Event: Nepal Earthquake
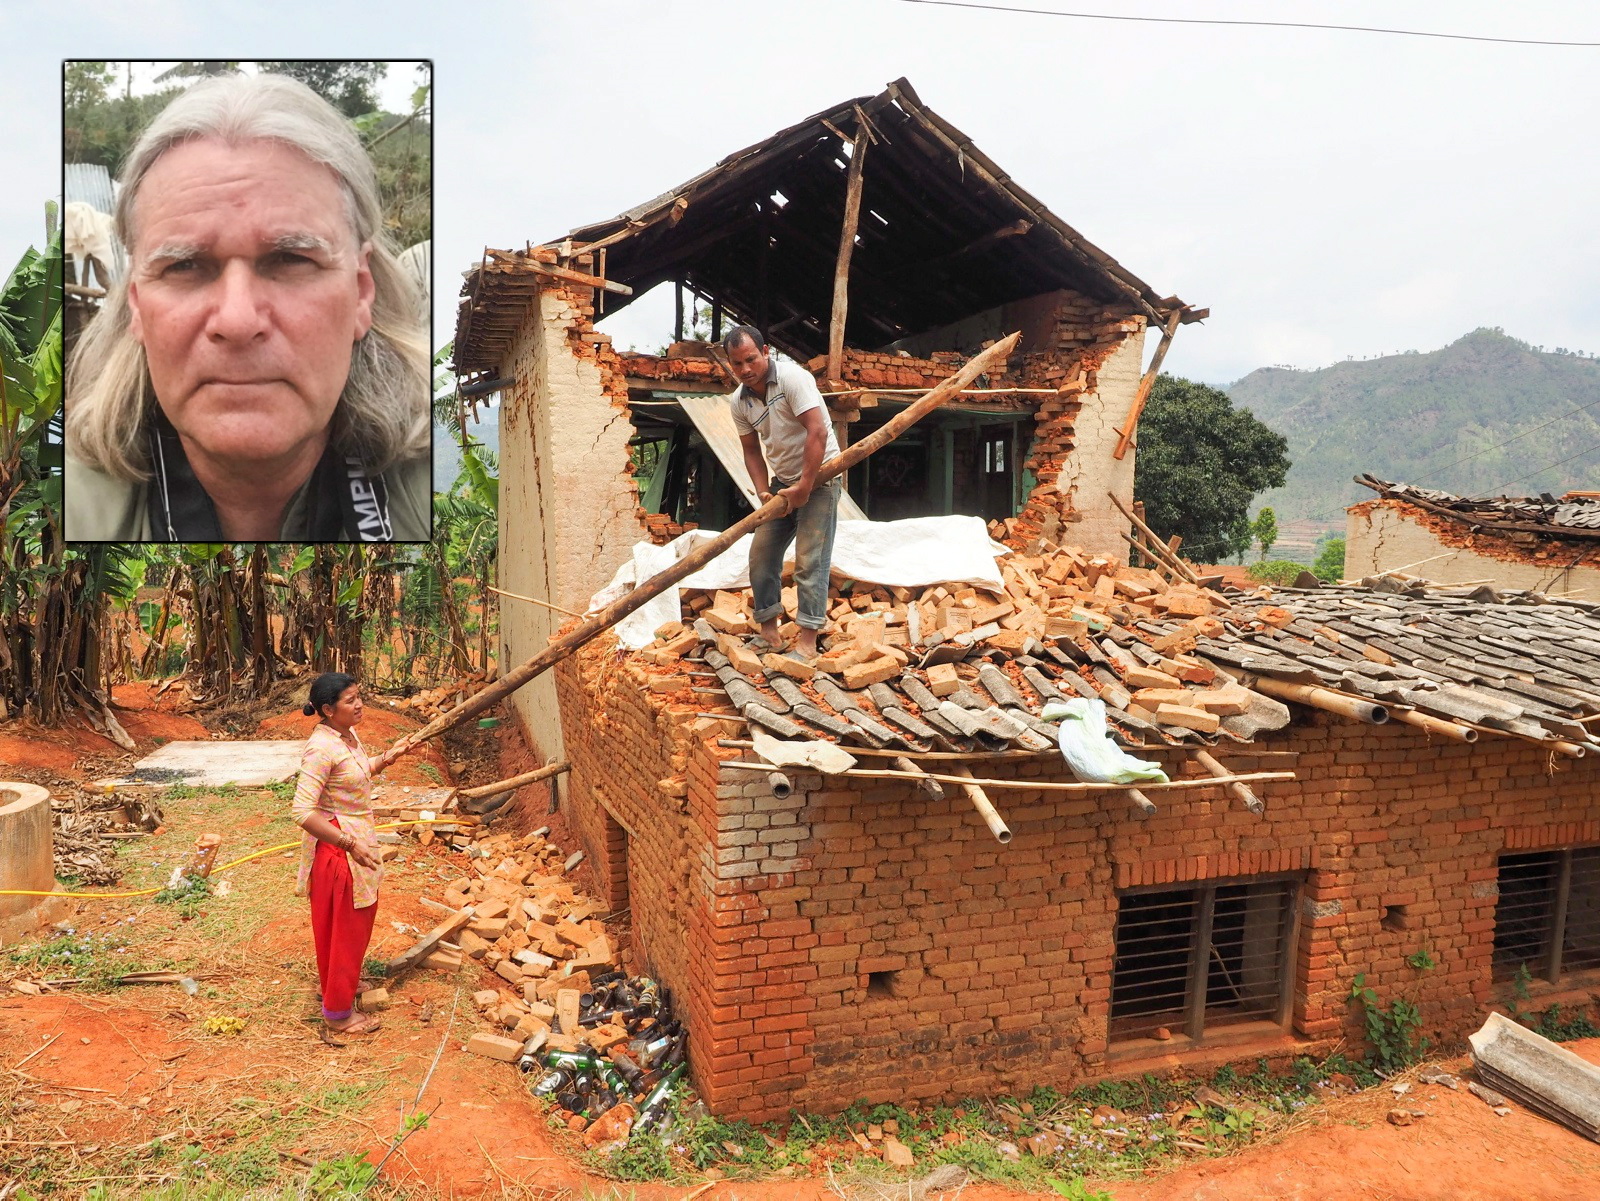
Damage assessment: damage